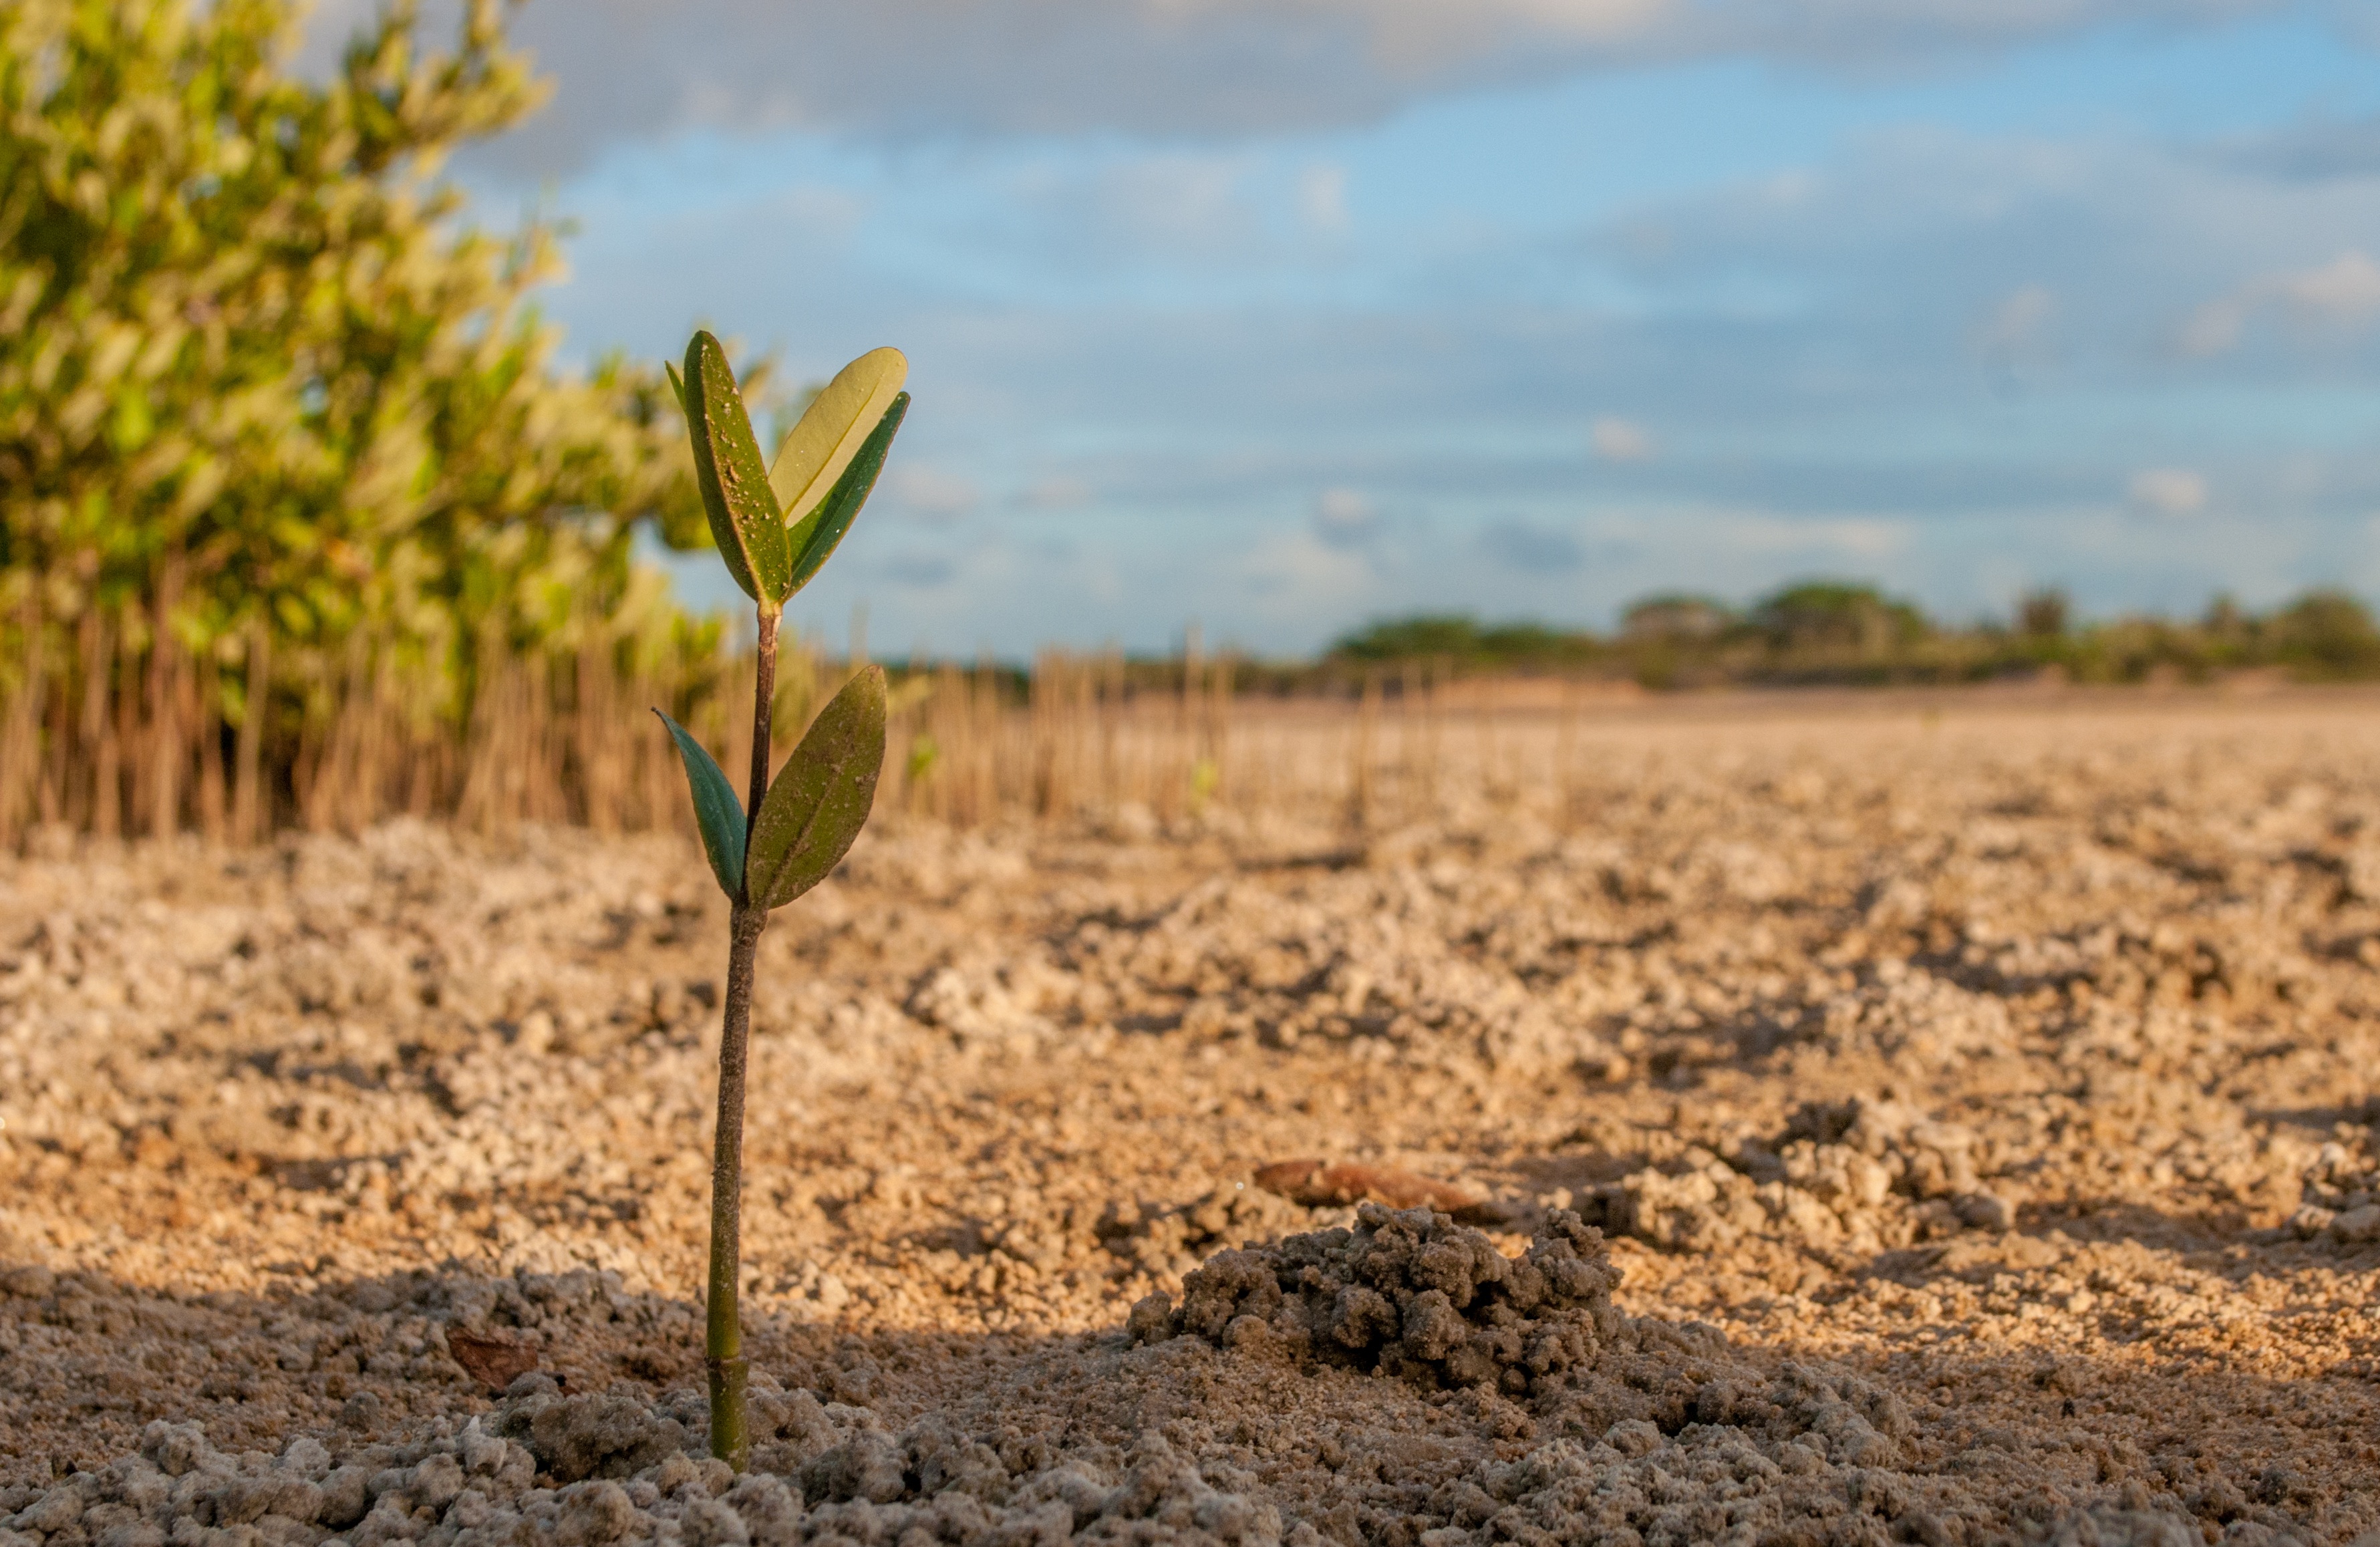
landscape, tree, plant, field, prairie, flower, young, food, produce, crop, fresh, soil, botany, agriculture, flora, savanna, sapling, mangrove, drought, rural area, natural environment, grass family